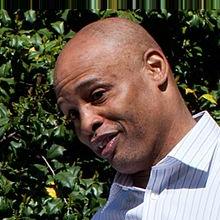
Age: 50